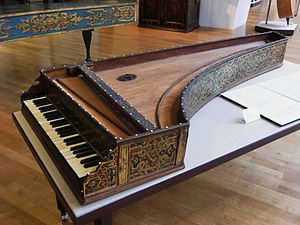
Cembalo / Bygningshistorie / Italien
Italiensk rennæsancecembalo bygget af Vito Trasuntino, Venedig 1560 (Musikinstrumentenmuseum, Berlin). Oprindelig var instrumentet bygget med registrene 8'+4', men i barokken blev klaviaturet udbygget, mensuren ændret til messingstrenge og registrene ombygget til 8'+8'
Et cembalo er et musikinstrument, som spilles vha. et klaviatur som sætter strenge i bevægelse ved at knipse dem.